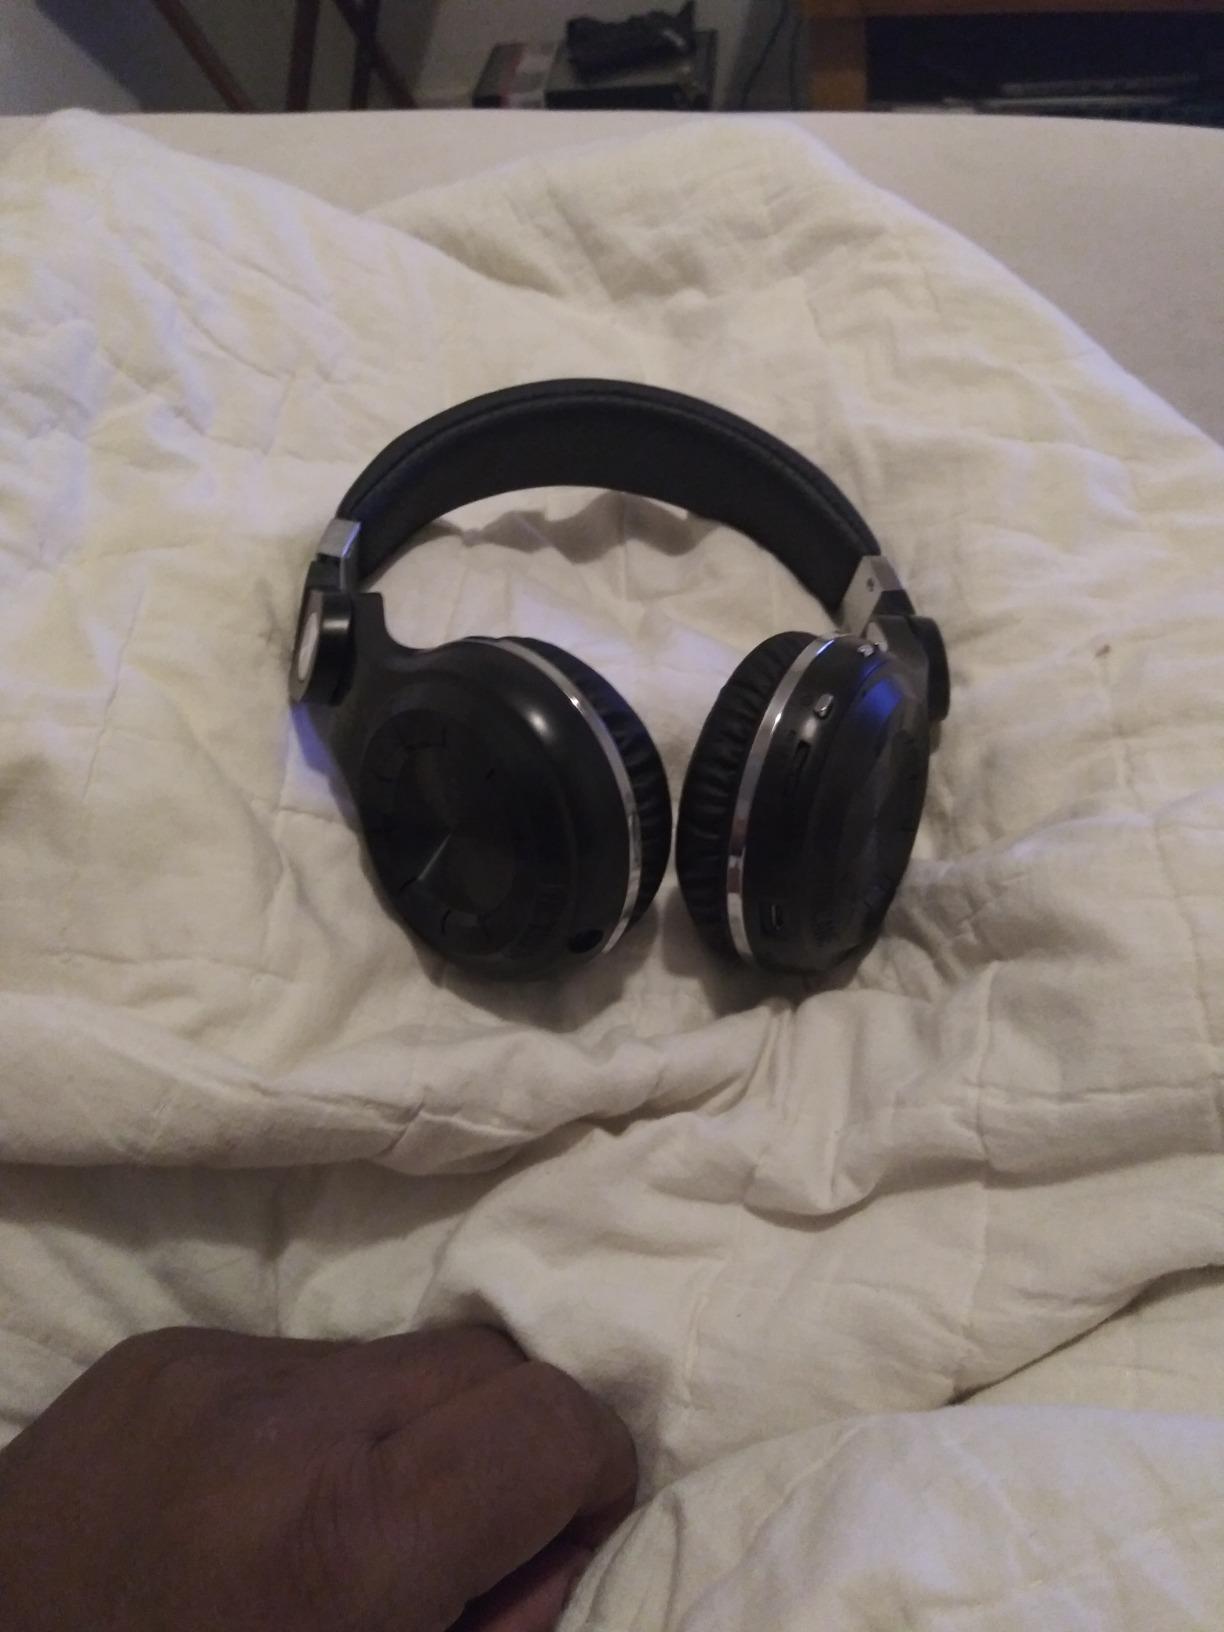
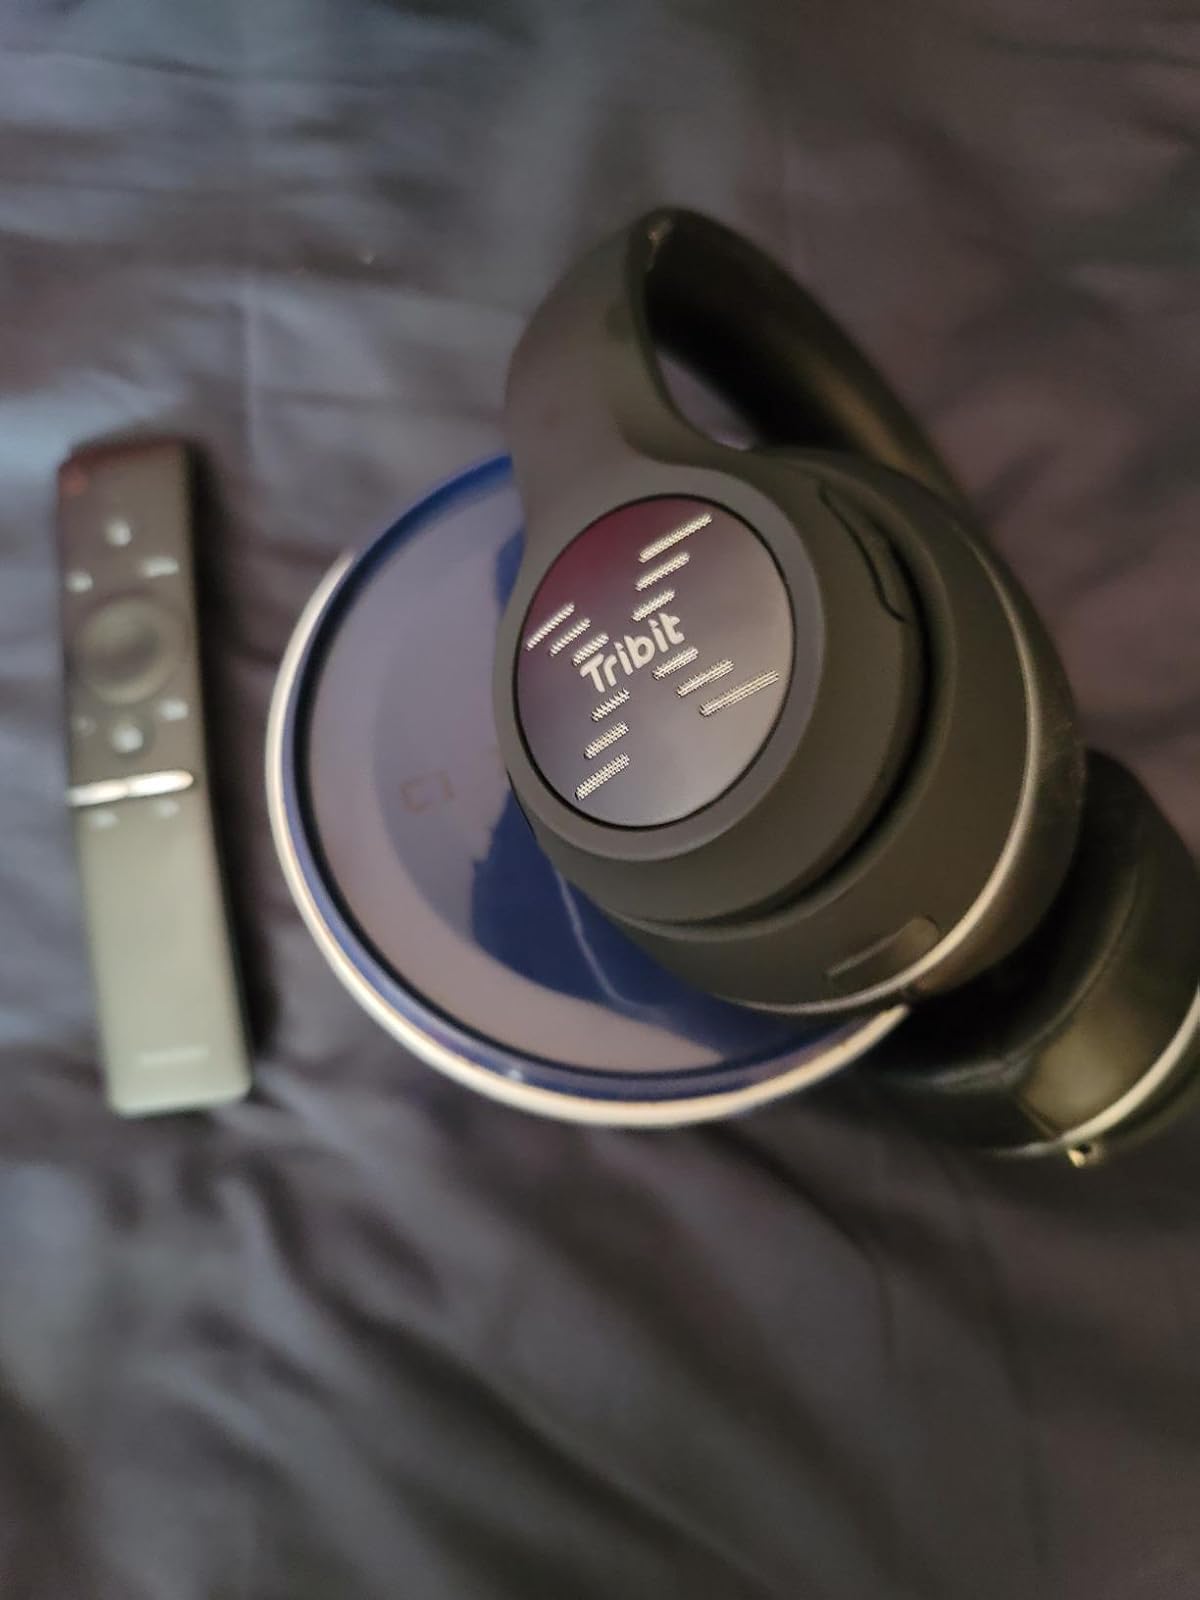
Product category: headphones
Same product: no